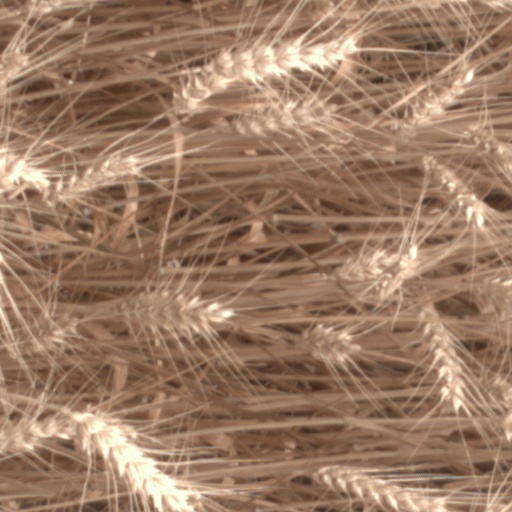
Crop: wheat